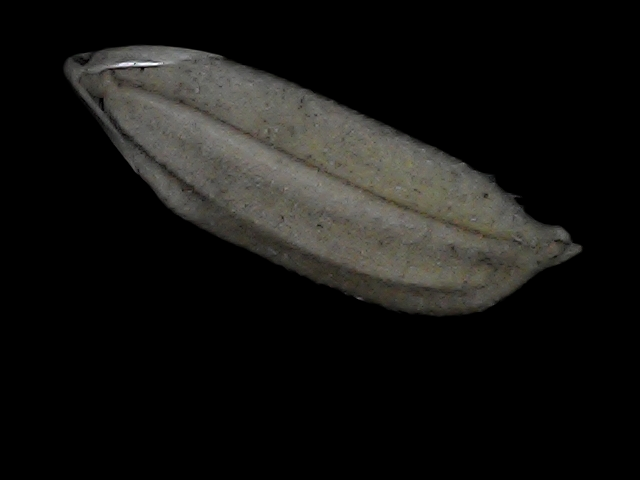
Rice variety: Bd72